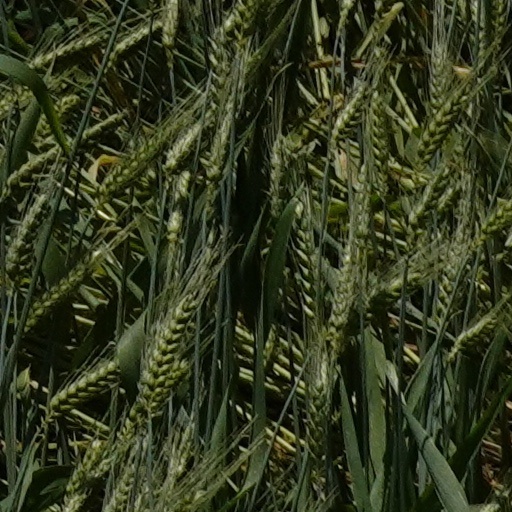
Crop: wheat